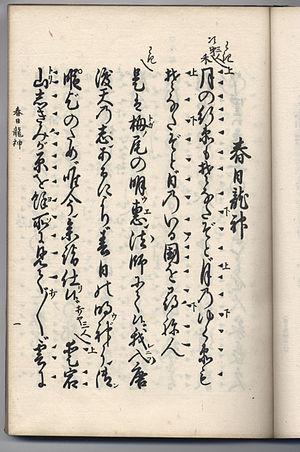
Kasuga Ryūjin, ou « Le Dieu dragon du Kasuga » est une pièce japonaise du théâtre nô souvent attribuée à Komparu Zenchiku, gendre de Zeami Motokiyo. La pièce met en scène la figure historique de Myōe Shōnin, abbé du temple bouddhiste Kōzan-ji, fameux pour son journal de rêve détaillé. Myōe cherche depuis de nombreuses années à visiter la Chine et l'Inde afin de se rendre aux endroits où le Bouddha historique a prêché. Dans les épisodes enregistrés dans son journal de rêve et d'autres sources, Myōe passe pour avoir été visité, à la fois dans les rêves et via des oracles, par le Dieu dragon du Kasuga-taisha qui le persuade de rester au Japon. La pièce s'inspire et repose sur ces sources et rapporte une telle rencontre de Myōe avec le Dieu dragon.